Erik (wrestler)

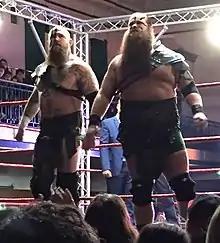
War Machine in January 2017

On September 14, 2015, Rowe and Hanson made their Japanese debuts for Pro Wrestling Noah, teaming with Takashi Sugiura in a six-man tag team main event, where they defeated Suzuki-gun (Davey Boy Smith Jr., Lance Archer and Minoru Suzuki). This led to a match five days later, where War Machine unsuccessfully challenged Smith and Archer for the GHC Tag Team Championship.